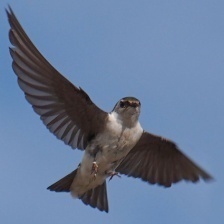
Species: VIOLET GREEN SWALLOW
Scientific name: TACHYCINETA THALASSINA